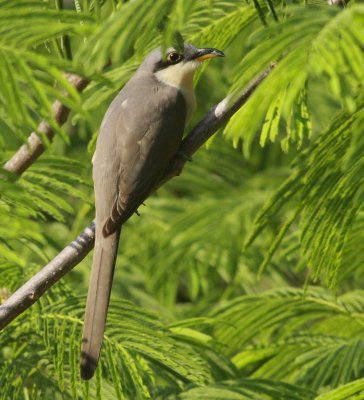
the bird has a large bill with yellow eyes and a milky yellow breast
this bird has black eyepatch with yellow throat and breast as well as dark brown coverts.
this bird is a flat grey color with a black band over its eyes.
this is a grey bird with a white throat, a black eyebrow and an orange beak.
a small bird with a very long tail in comparison to the rest of its body.
this bird is grey with whtie and has a long, pointy beak.
this bird has brown primaries with a brown crown and black beak.
this bird is gray and white in color, with a curved beak.
a small bird with a uniformly brown back, wings, tail, and crown, a cream-toned breast and throat, and a black cheek-patch has an orange lower bill and a black upper bill that is slightly curved downward.
this bird is gray and white in color, and has a curved beak.
Species: Mangrove Cuckoo